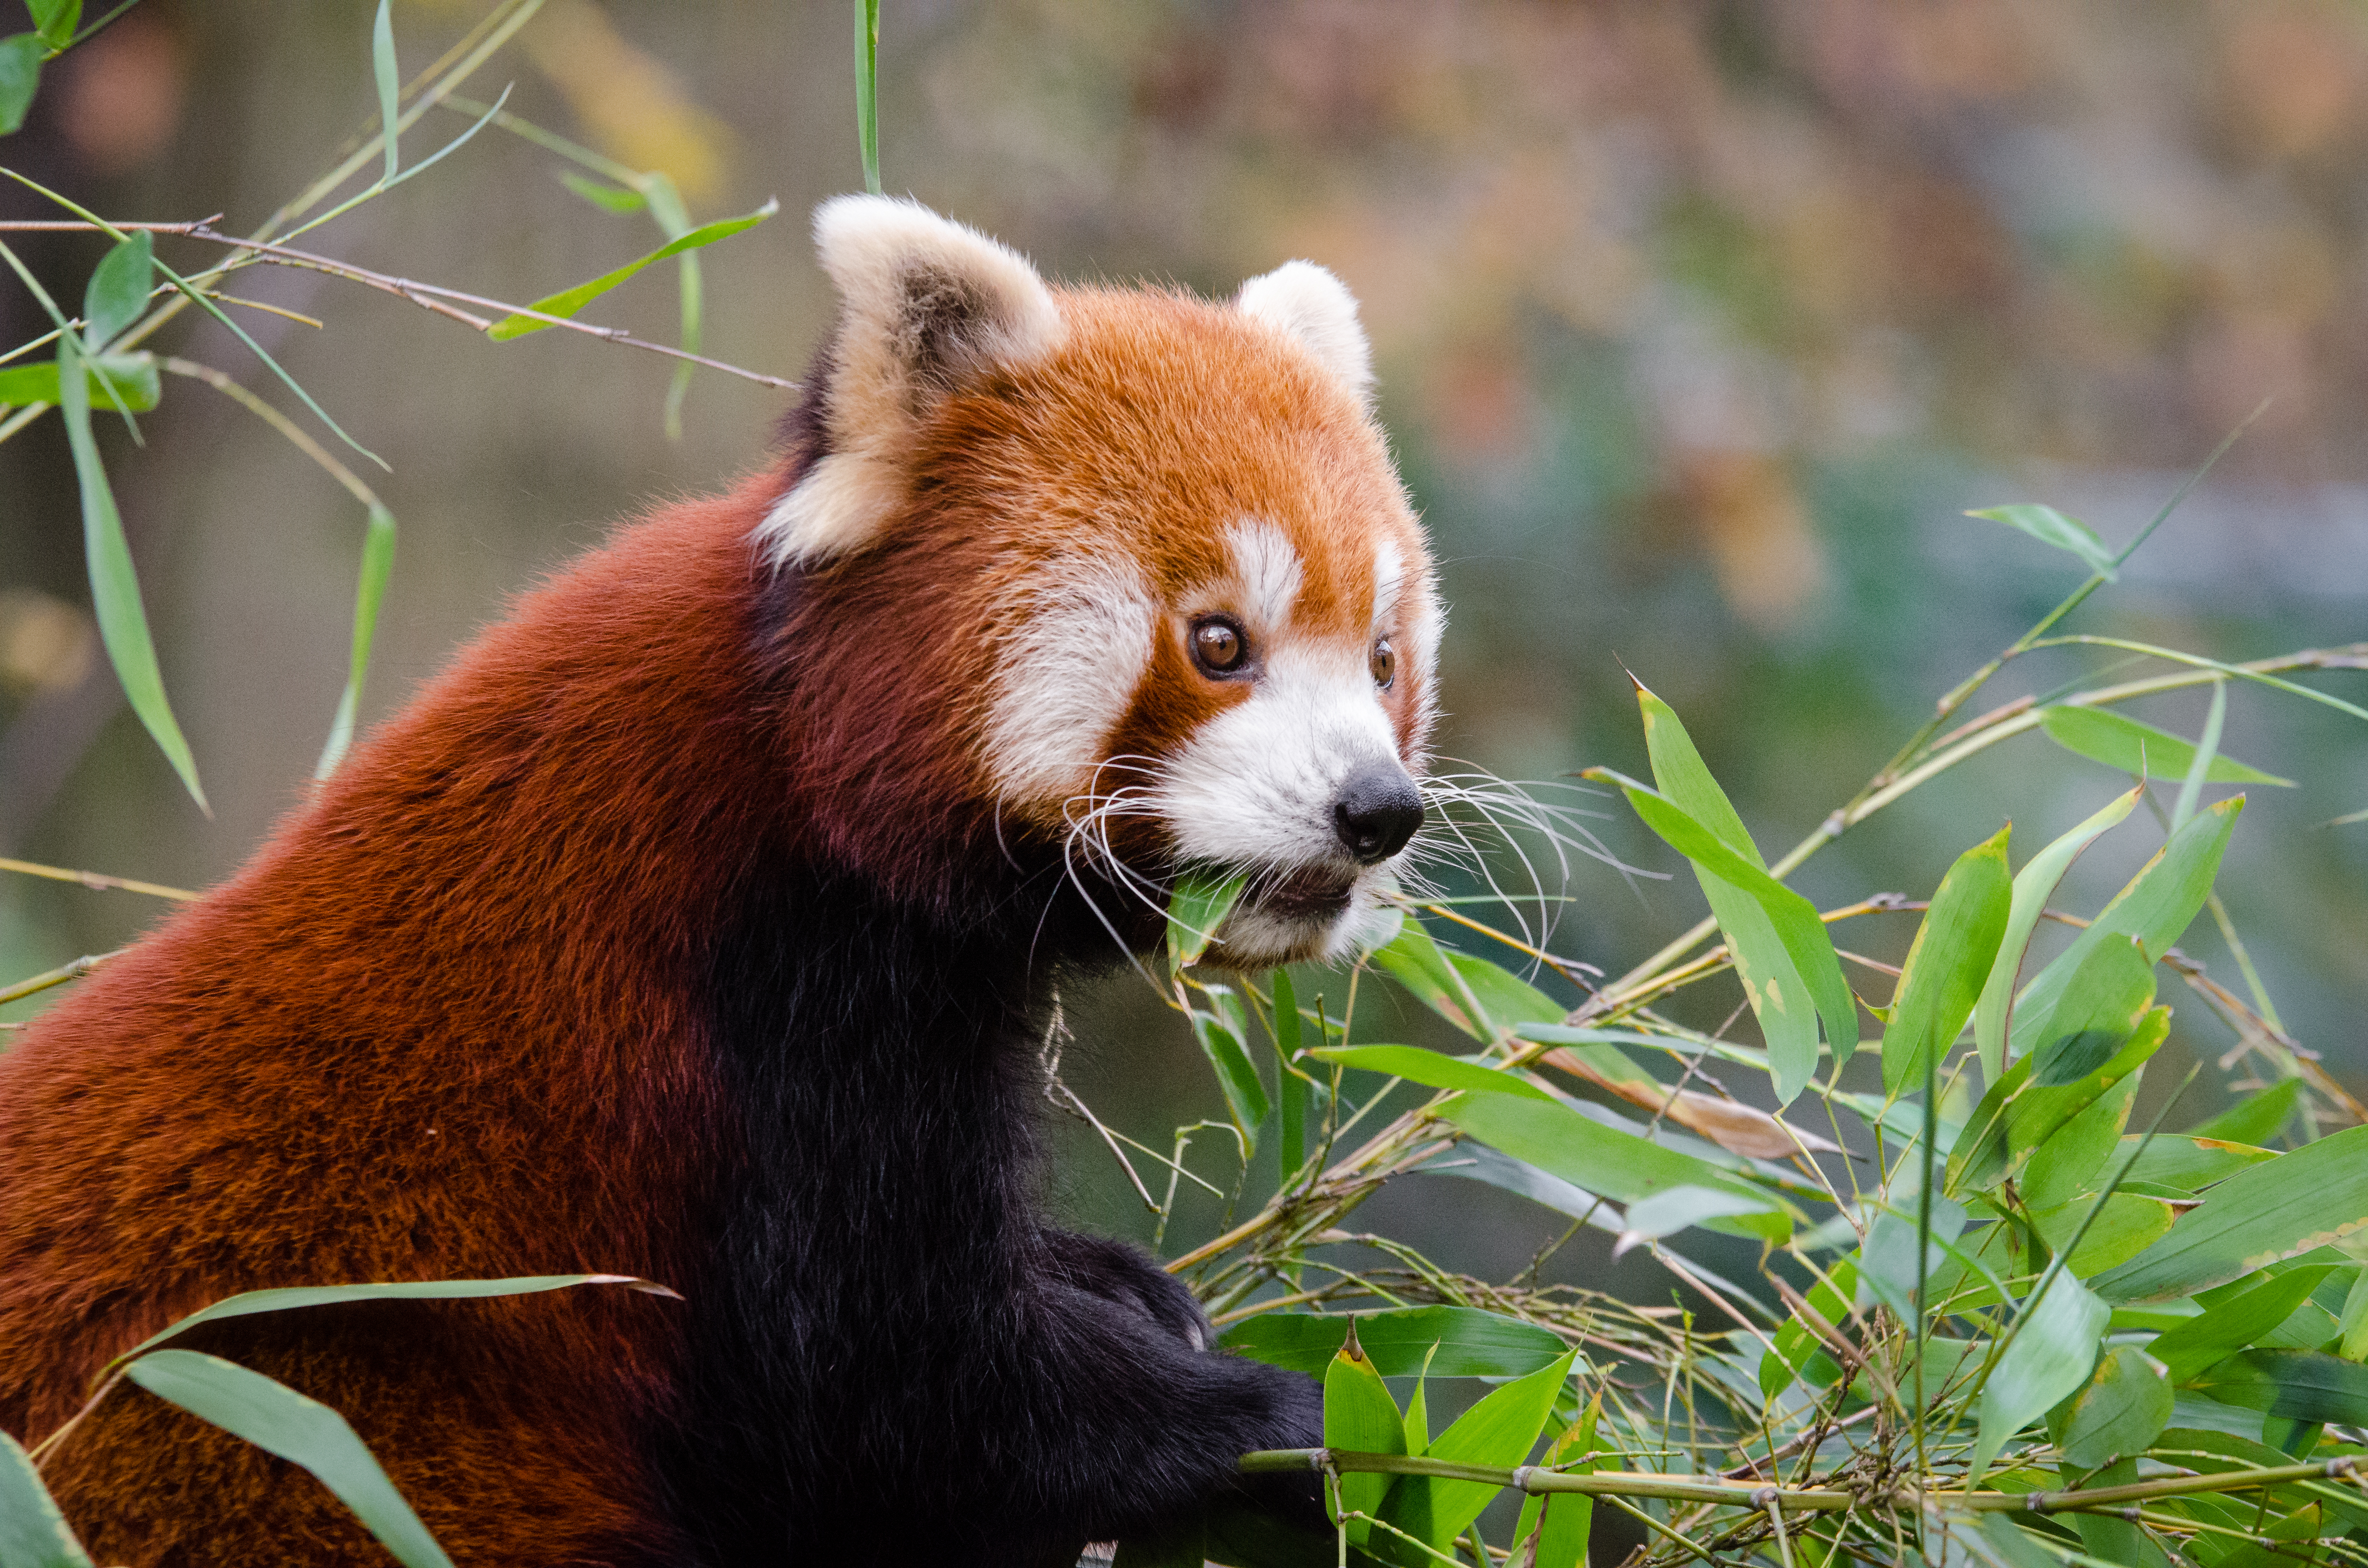
tree, nature, bokeh, blur, field, vintage, sweet, feet, animal, cute, female, wildlife, zoo, fur, orange, young, spring, green, high, red, foot, mammal, nikon, fauna, red panda, panda, 2015, face, nose, whiskers, paw, tail, animals, ears, endangered, vertebrate, germany, deutschland, frhling, natur, paws, tier, depth, iso, ss, depthoffield, fell, grn, gesicht, baum, adorable, bamboo, d7000, roter, kleiner, niedlich, sues, suess, species, bedrohte, tierart, tierpark, weiblich, jungtier, jung, ohren, schwanz, nase, bedroht, ailurus, fulgens, mozilla, firefox, wochenende, weekend